Mini Beachcomber

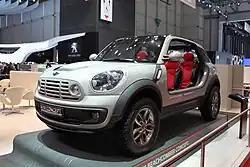
Mini Beachcomber at the 2010 Geneva Motor Show

The MINI Beachcomber is a concept car presented by Mini at the 2010 North American International Auto Show as a preview of the Countryman crossover.